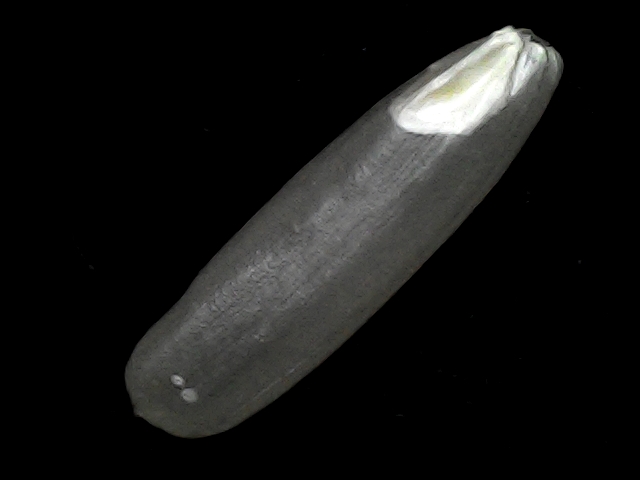
Rice variety: BRRI102